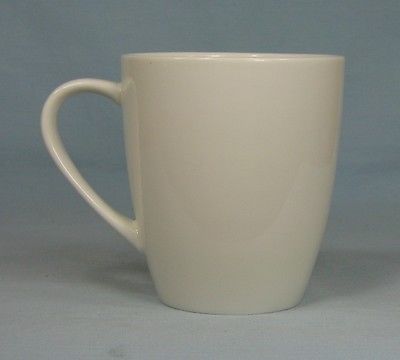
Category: mug